Parental leave

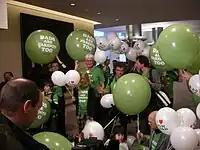
Demonstration for parental leave in the European Parliament

Parental leave, or family leave, is an employee benefit available in almost all countries. The term "parental leave" may include maternity, paternity, and adoption leave; or may be used distinctly from "maternity leave" and "paternity leave" to describe separate family leave available to either parent to care for their own children. In some countries and jurisdictions, "family leave" also includes leave provided to care for ill family members. Often, the minimum benefits and eligibility requirements are stipulated by law.